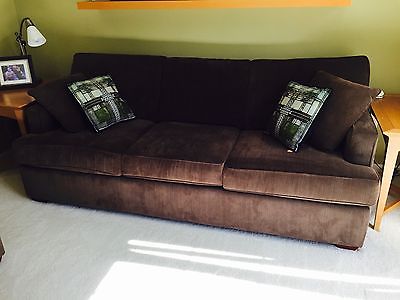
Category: sofa